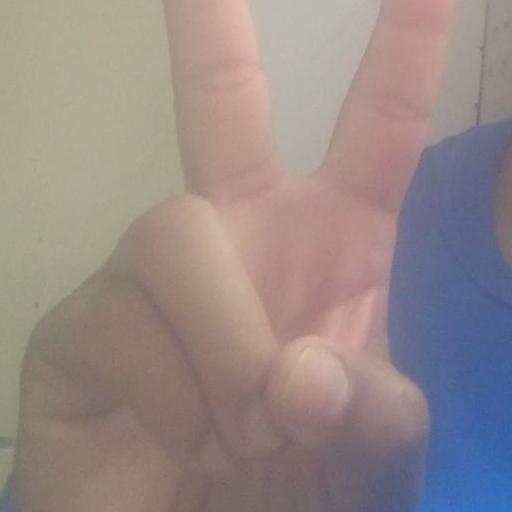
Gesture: peace